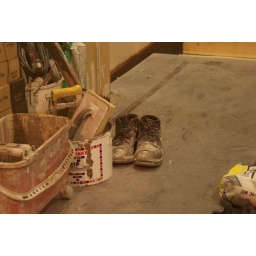
shoes in the fleet river bakery